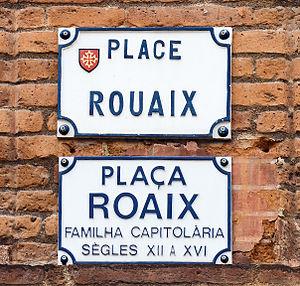
La place Rouaix est une place du centre historique de Toulouse, en France. Elle se situe dans le quartier des Carmes, à la limite du quartier Saint-Étienne, tous deux dans le secteur 1 de la ville. Elle appartient au secteur sauvegardé de Toulouse.
Toulouse, est une commune du Sud-Ouest de la France. Capitale au Vᵉ siècle du royaume wisigoth, une des capitales du royaume d'Aquitaine, capitale du comté de Toulouse fondé en 852 par Raimond Iᵉʳ et capitale historique du Languedoc, elle est aujourd'hui le chef-lieu de la région d'Occitanie, du département de la Haute-Garonne, et le siège de Toulouse Métropole. Elle était également le chef-lieu de l'ancienne région Midi-Pyrénées jusqu'à sa disparition au 1ᵉʳ janvier 2016.